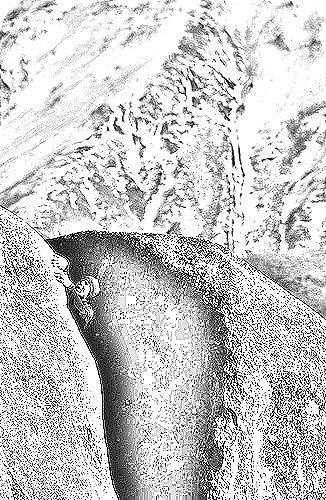
Portrait style: Sketch Portrait